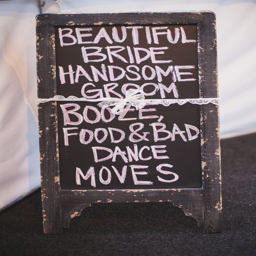
welcome your revelers with a cheeky sign .